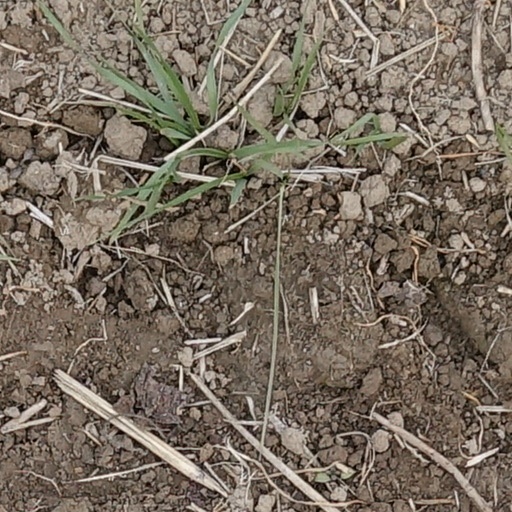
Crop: wheat